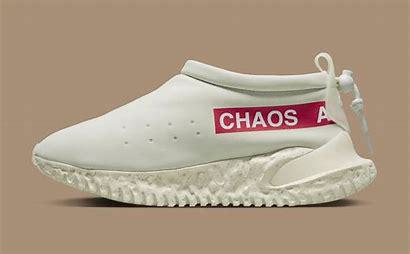
Brand: Nike
Model: Undercover